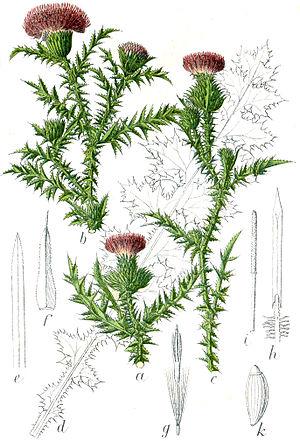
Cette liste de Tracheophyta de Bosnie-Herzégovine, ainsi que d’espèces introduites est un aperçu incomplet d’espèces de mousses, de fougères, de gymnospermes et d’angiospermes citées dans la littérature disponible en langues bosniaque, croate, serbe et serbo-croate. Cet aperçu n’inclue pas des espèces cultivées ni celles occasionnellement introduites.